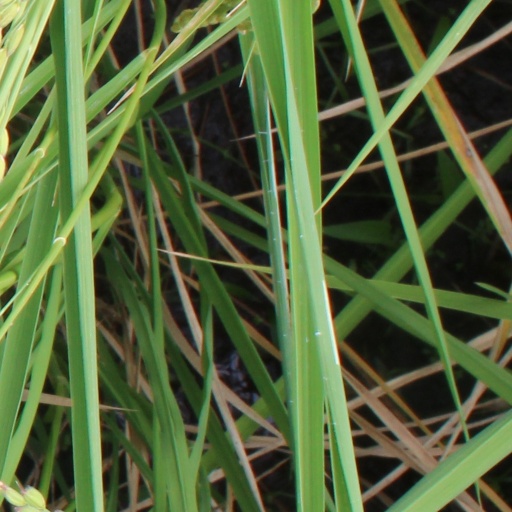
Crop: rice